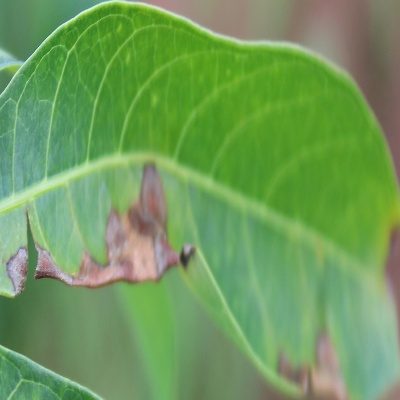
Crop: Cassava
Condition: bacterial blight